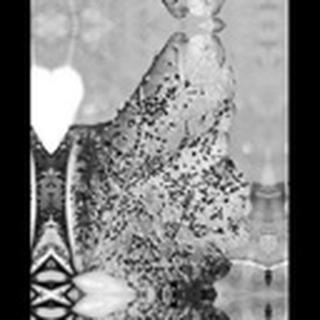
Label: cotton_aphids